Leonard Beecher

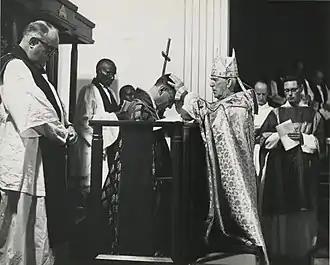
Beecher being blessed by Geoffrey Fisher, Archbishop of Canterbury, after having been installed the first Archbishop of East Africa in 1960, at St Alban's Church, Dar es Salaam

Leonard James Beecher , , (21 May 190616 December 1987) was an English-born Anglican archbishop. He was the first archbishop of the Province of East Africa, comprising Kenya and Tanzania, from 1960 to 1970.